Encounters with Civilizations

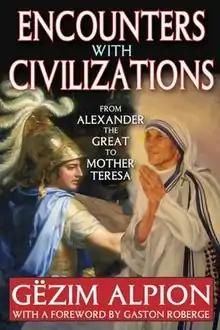
Cover of the second US edition, by Ellen F. Kane

Encounters with Civilizations: From Alexander the Great to Mother Teresa is a book by sociologist Gëzim Alpion which explores people’s experience and tensions of dealing with civilizations and cultures different from their own. The fifteen texts cover Albania, Egypt, the United Kingdom and India, and explores how these countries have been shaped by different cultures. It raises issues about citizenship, multiculturalism and integration.